Cristina Martínez (cyclist)

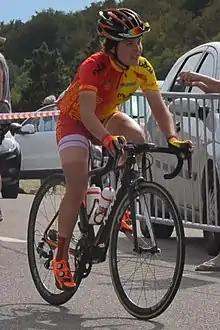
Martínez in 2016.

Cristina Martínez Bonafé (born 2 January 1996) is a Spanish professional racing cyclist, who currently rides for UCI Women's Continental Team .